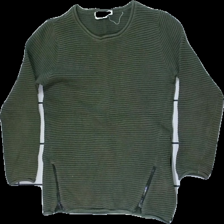
View: front
Type: Sweater
Category: Children
Brand: Kappahl
Colors: Green
Material: 100% cotton
Cut: Regular, C-collar
Size: 122
Stains: Minor
Price range: <50
Recommended usage: Recycle